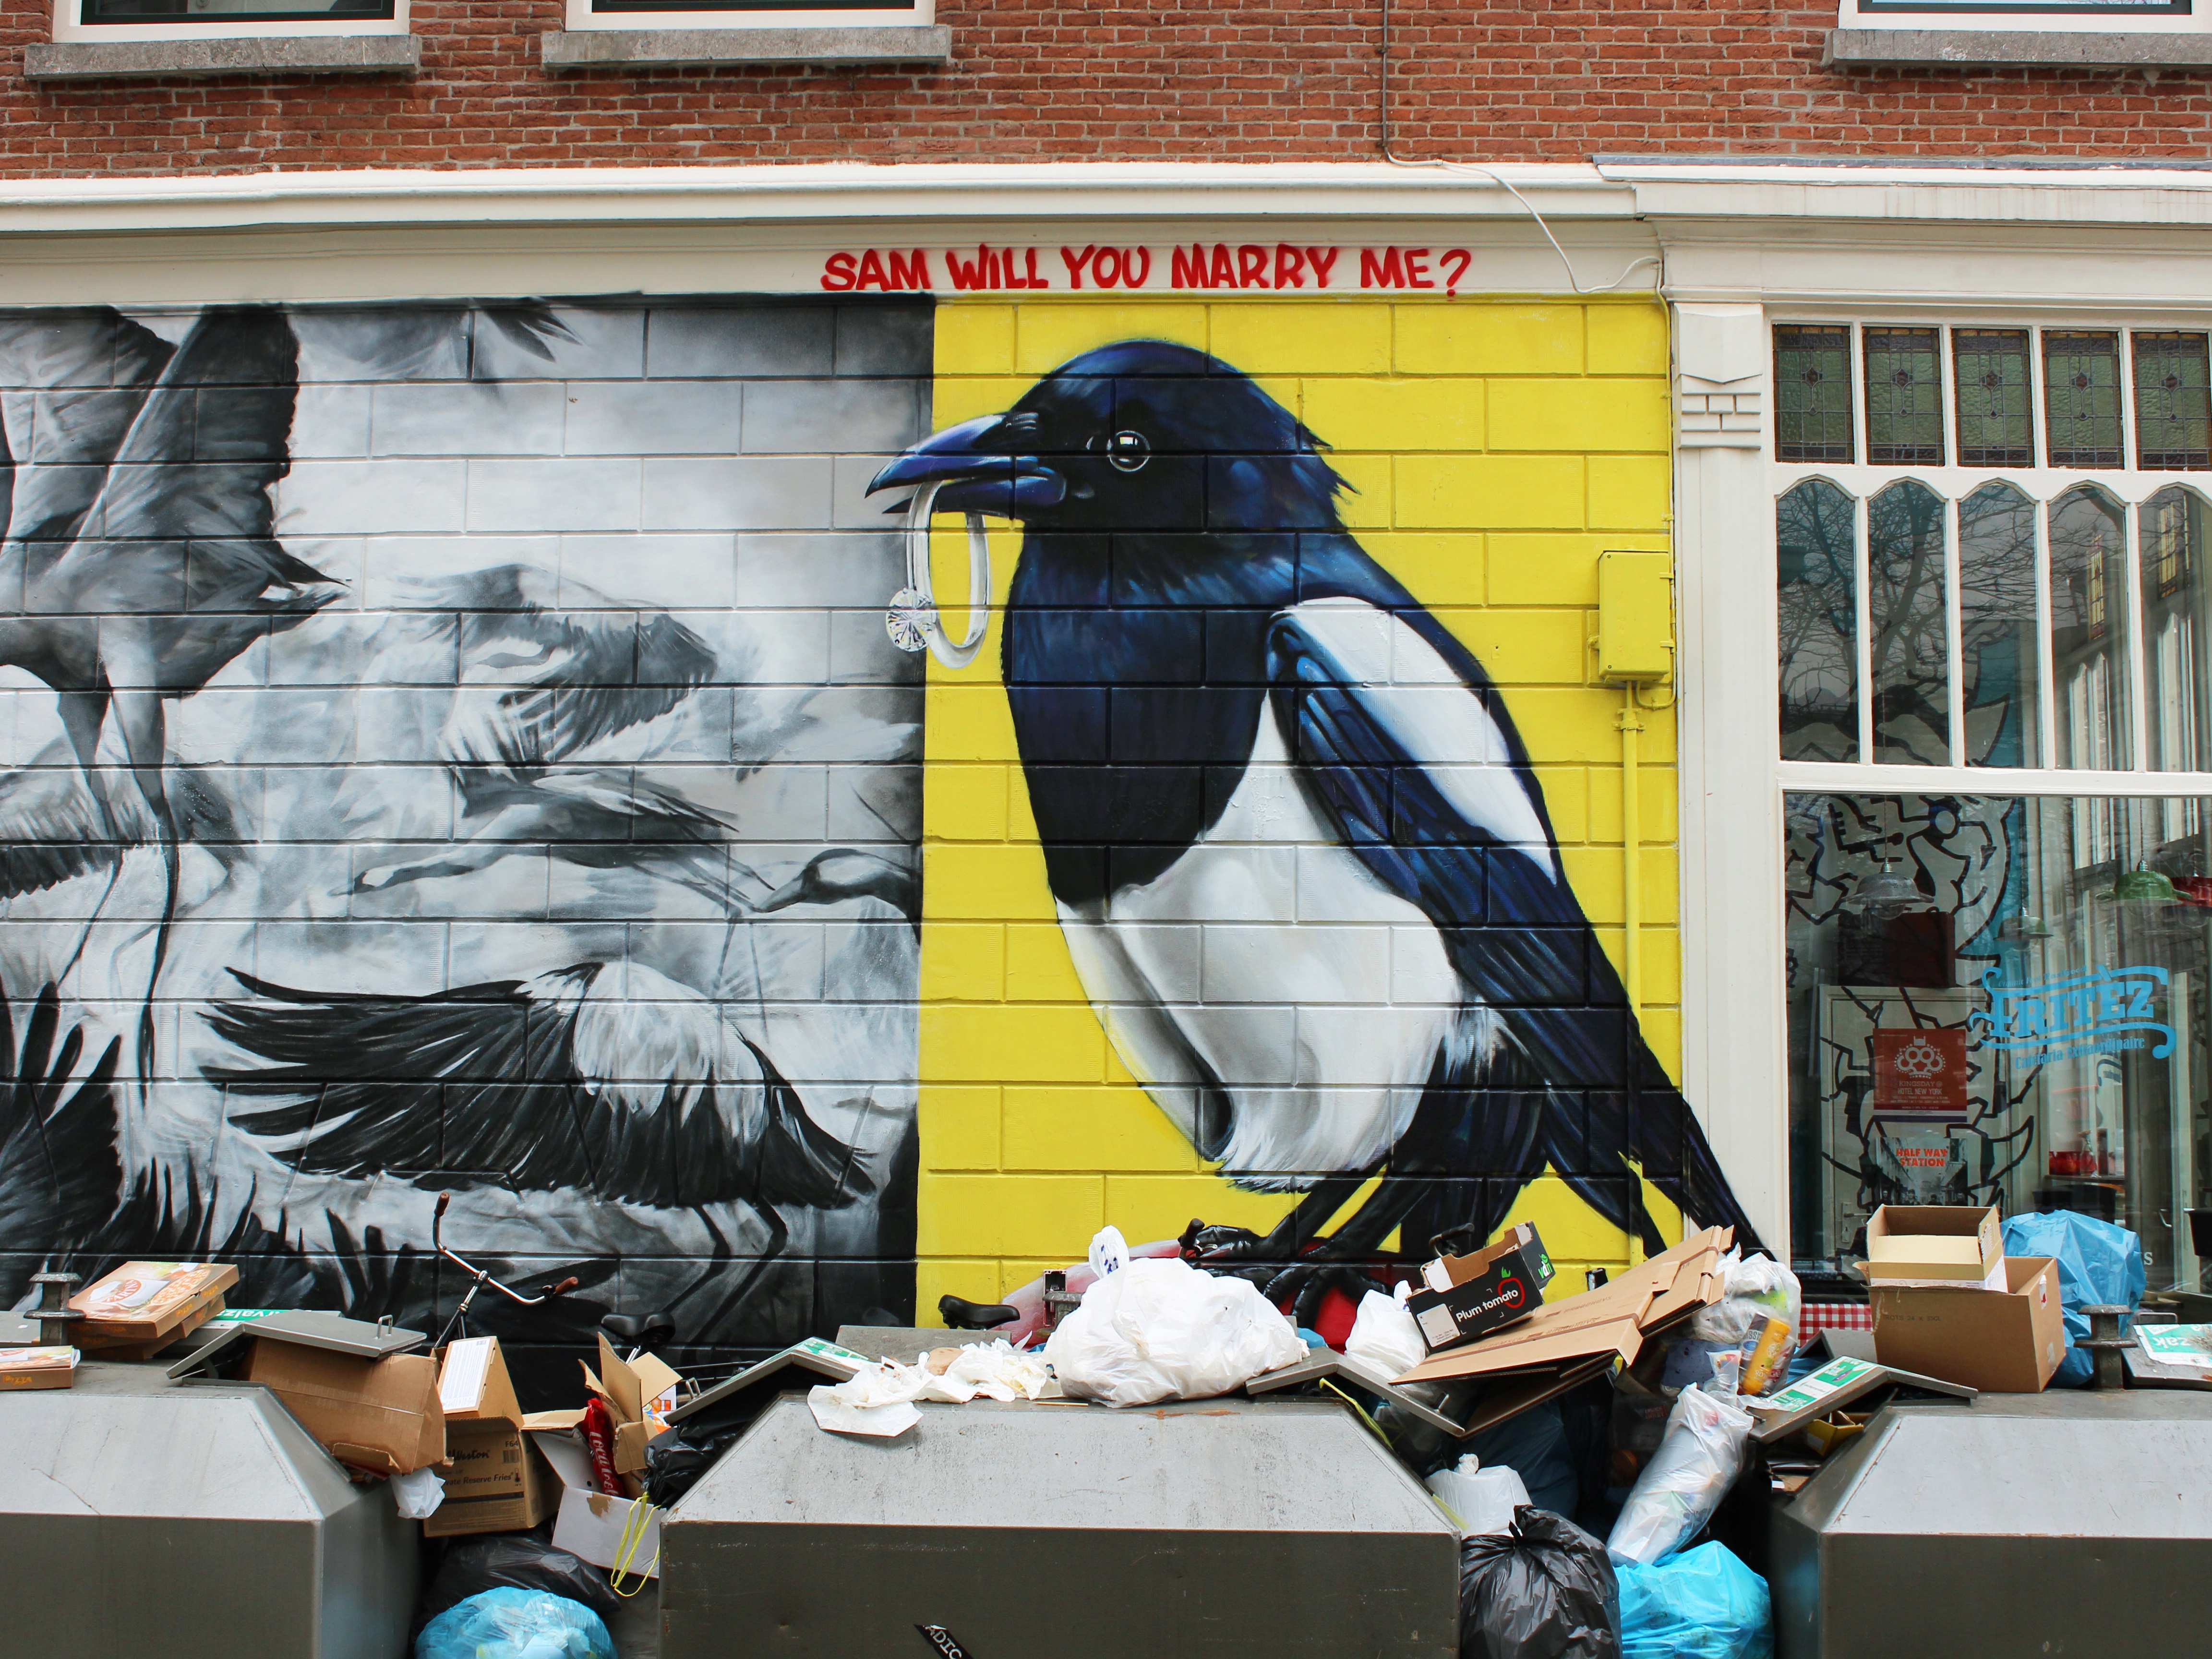
street, wall, color, blue, street art, art, mural, urban area